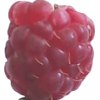
Label: raspberry